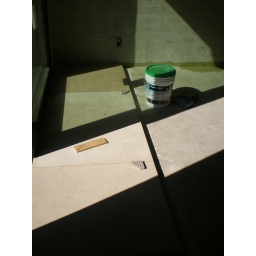
more floor tile in at bathroom